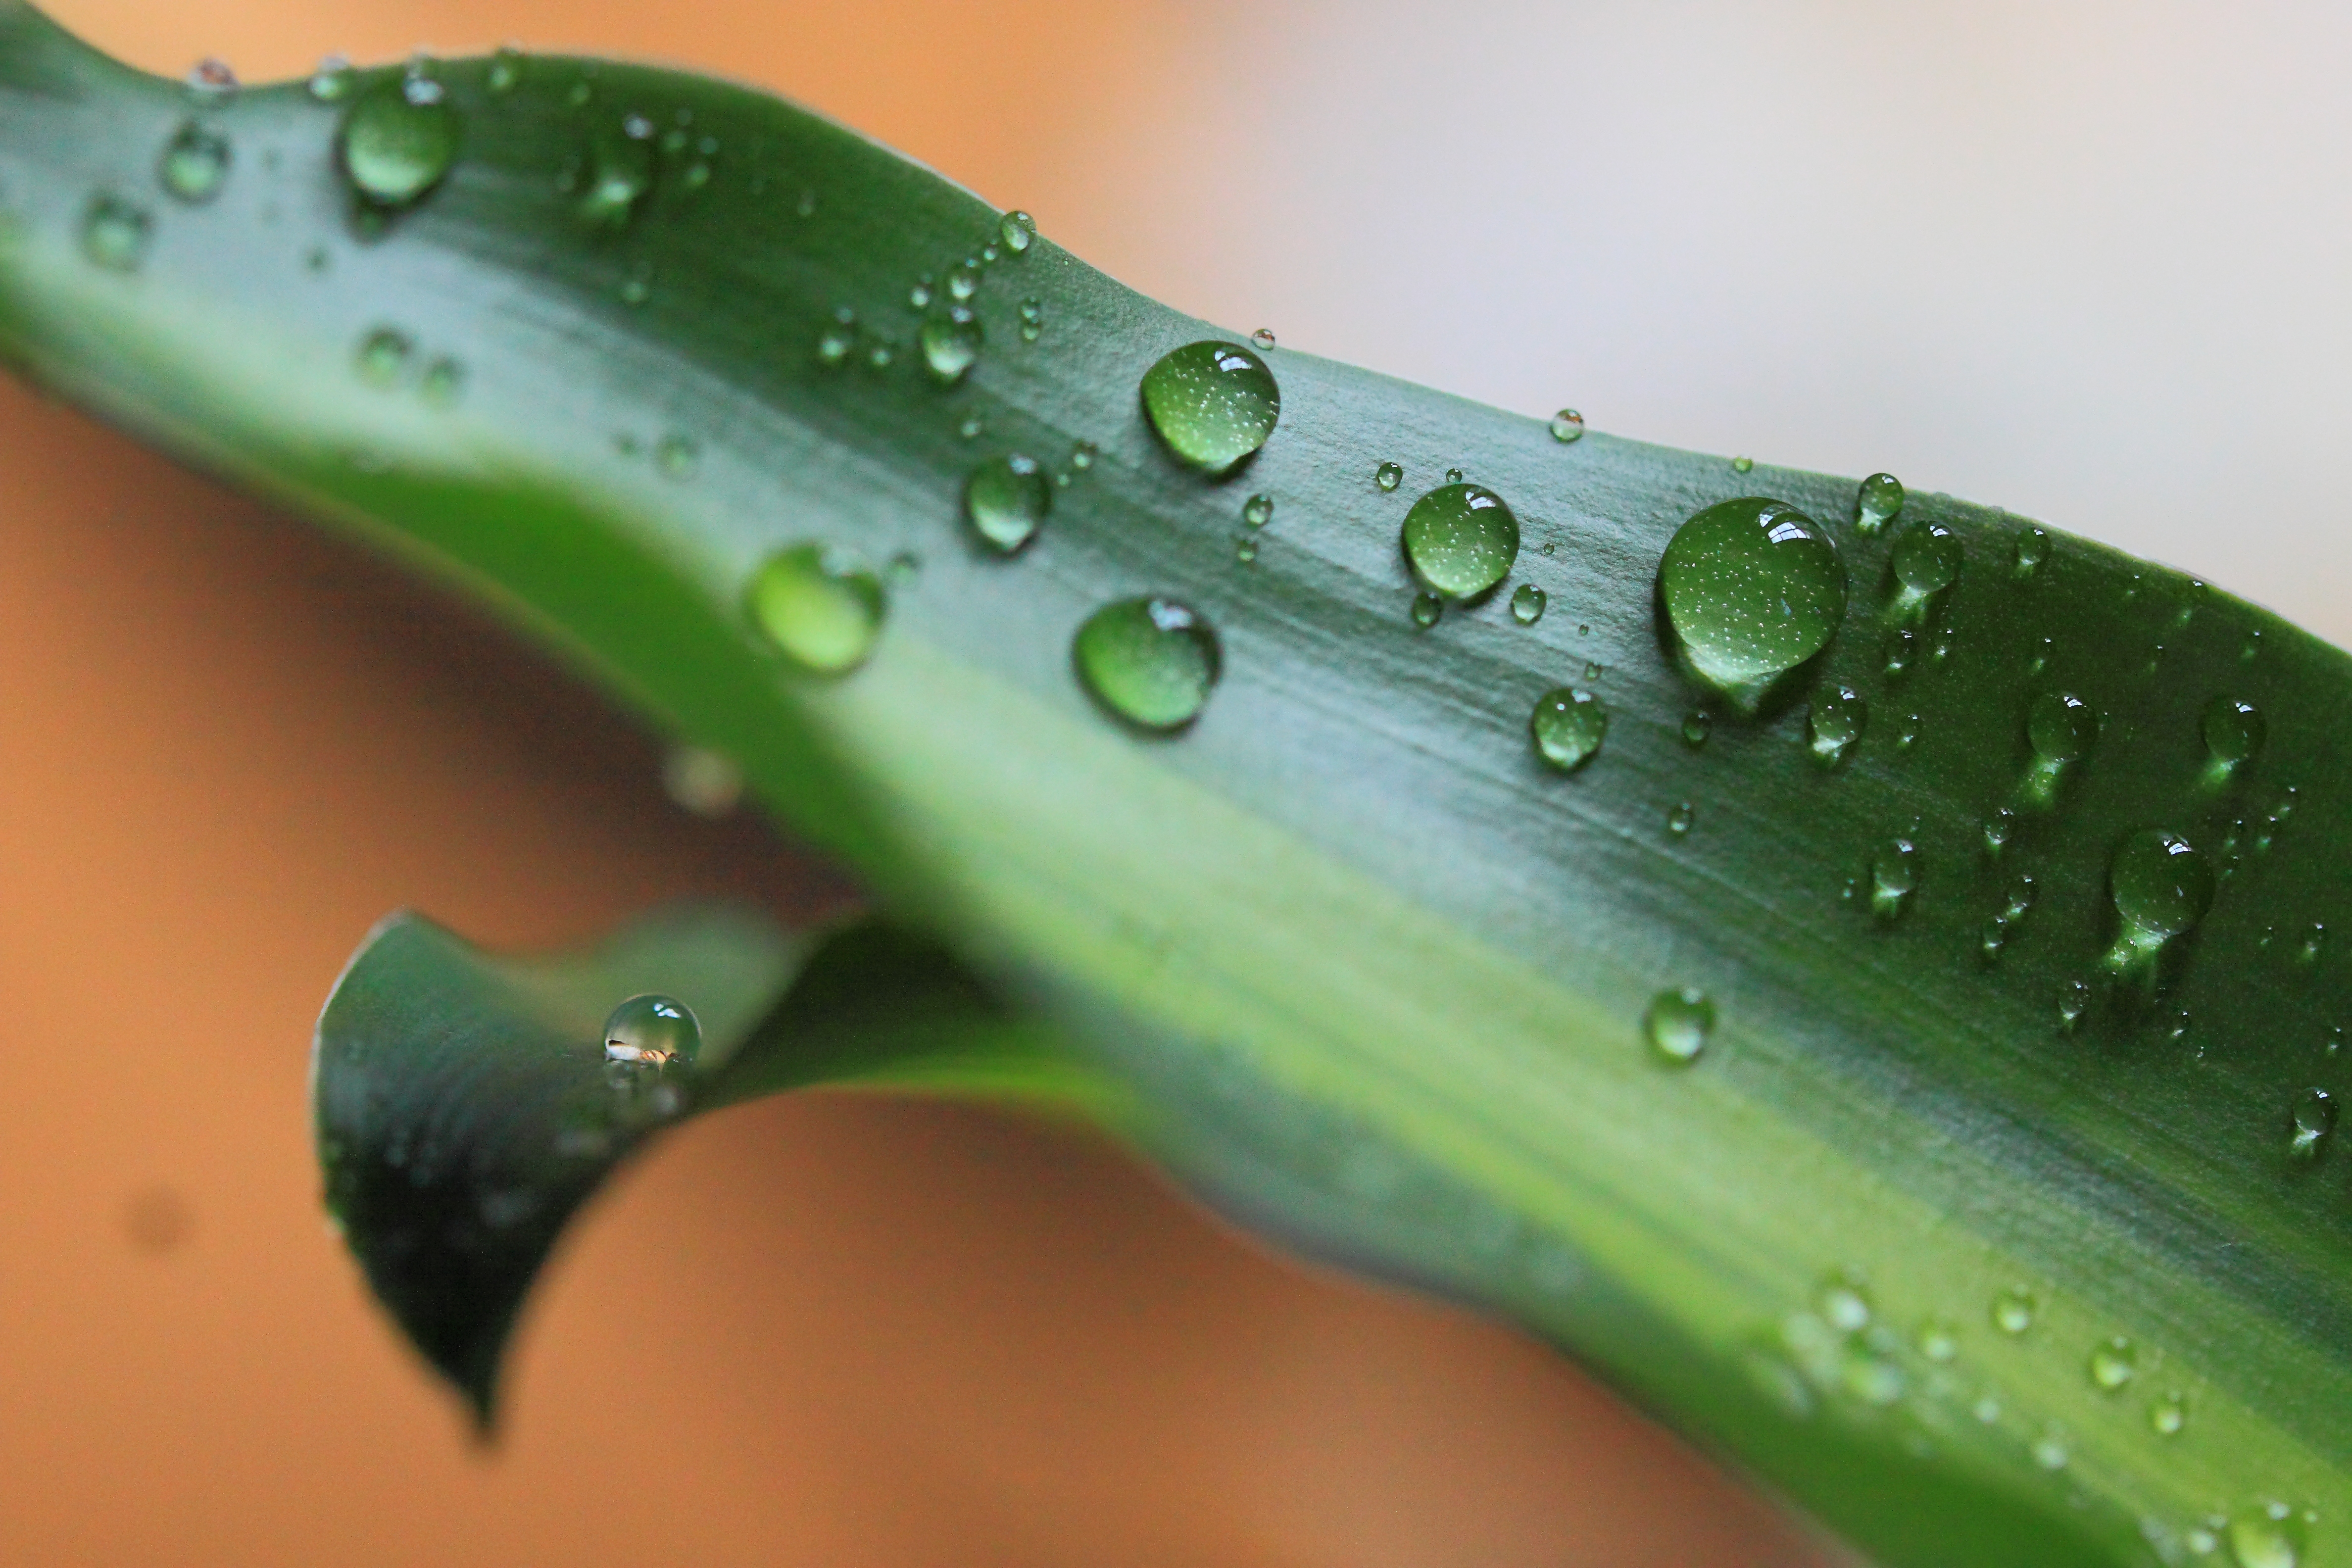
water, drop, dew, plant, leaf, flower, green, reflection, produce, flora, close up, drops, drop of water, moisture, drops of water, macro photography, water drops, plant stem